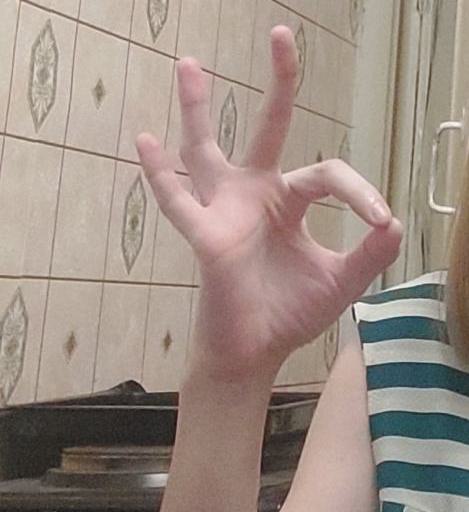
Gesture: ok